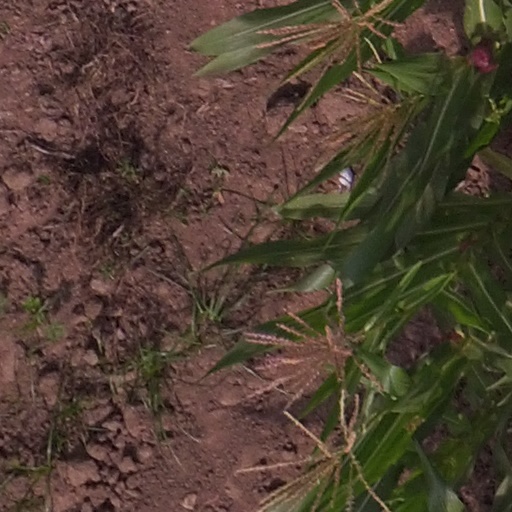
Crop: maize; corn